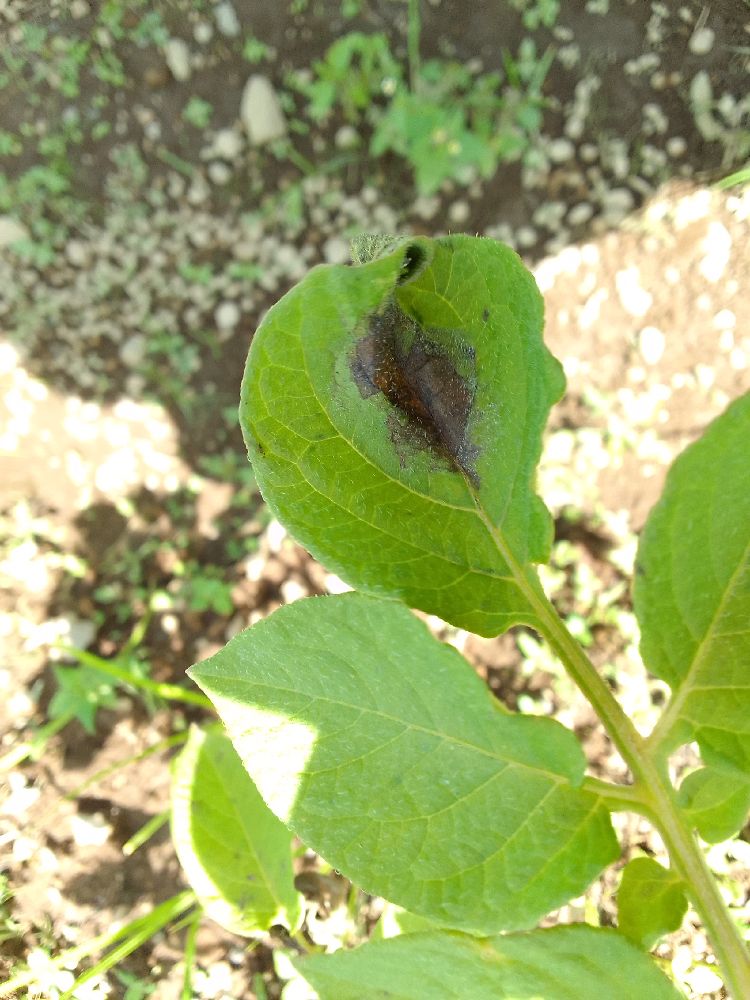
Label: Late blight